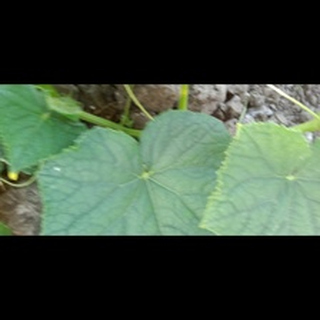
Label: healthy_cucumber